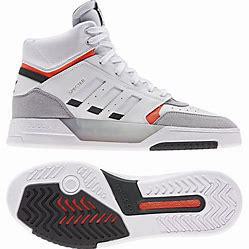
Brand: adidas
Model: originals Adidas Originals Drop Step